Electric potential energy

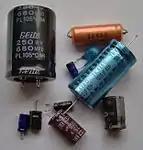
The electric potential energy stored in a capacitor is U= CV

Some elements in a circuit can convert energy from one form to another. For example, a resistor converts electrical energy to heat. This is known as the Joule effect. A capacitor stores it in its electric field. The total electrostatic potential energy stored in a capacitor is given by